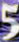
Number: 5